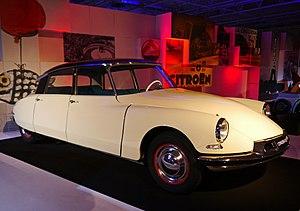
La DS, et sa déclinaison simplifiée la Citroën ID, est commercialisée par Citroën entre 1955 et 1975, tout d'abord en berline puis en break et cabriolet. Le « D » vient probablement de l'usage du moteur le plus récent alors de Citroën, le « moteur série D », qui équipait la Traction 11 D jusqu'en juillet 1957. L'ID et la DS reprennent le même principe de la traction, qui a fait la renommée de Citroën.